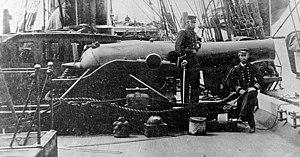
Le CSS Sumter est un trois-mâts barque avec machine à vapeur auxiliaire actionnant une hélice. C'est à l'origine un navire de commerce, le Habana, construit à Philadelphie en 1859 pour la compagnie McConnell's et destiné à assurer la liaison La Nouvelle-Orléans – La Havane.
Le CSS Alabama est un sloop de guerre à propulsion mixte construit en Grande-Bretagne en 1862, qui appartint à la Confederate States Navy jusqu'à ce qu'il coule le 19 juin 1864 à l'issue d'un combat naval avec le sloop de guerre nordiste USS Kearsarge, au large du port de Cherbourg, en France. L’Alabama servit comme corsaire, et pendant les deux années que dura son activité, il détruisit un grand nombre de navires de commerce de l'Union, ainsi qu'une canonnière à vapeur, l'USS Hatteras. Sa croisière lui fit traverser à trois reprises l'océan Atlantique, deux fois l'océan Indien, ainsi que la mer de Chine méridionale. Cependant l’Alabama n'a jamais fait escale dans un port confédéré.
Le canon Paixhans, également appelé « canon à la Paixhans » ou « obusier à la Paixhans » est un canon naval conçu pour tirer des munitions explosives. Il est inventé par le général français Henri-Joseph Paixhans en 1822-1823. Il sera utilisé par les armées françaises, américaines et russe pendant la Seconde guerre de l'opium, le blocus franco-britannique du Río de la Plata, la guerre de la pâtisserie, la guerre américano-mexicaine, la guerre des Duchés, la guerre de Crimée, et la guerre de Sécession